4-6-4

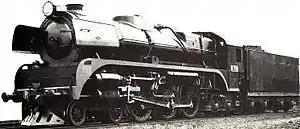
Victorian Railways R class

The tank locomotive configuration was a popular type with the Western Australian Government Railways. The D class was introduced for suburban passenger service in 1912. Its successors, both also of the 4-6-4T wheel arrangement, were the Dm class of 1945 that was rebuilt from older E class 4-6-2 tender locomotives, and the Dd class of 1946.